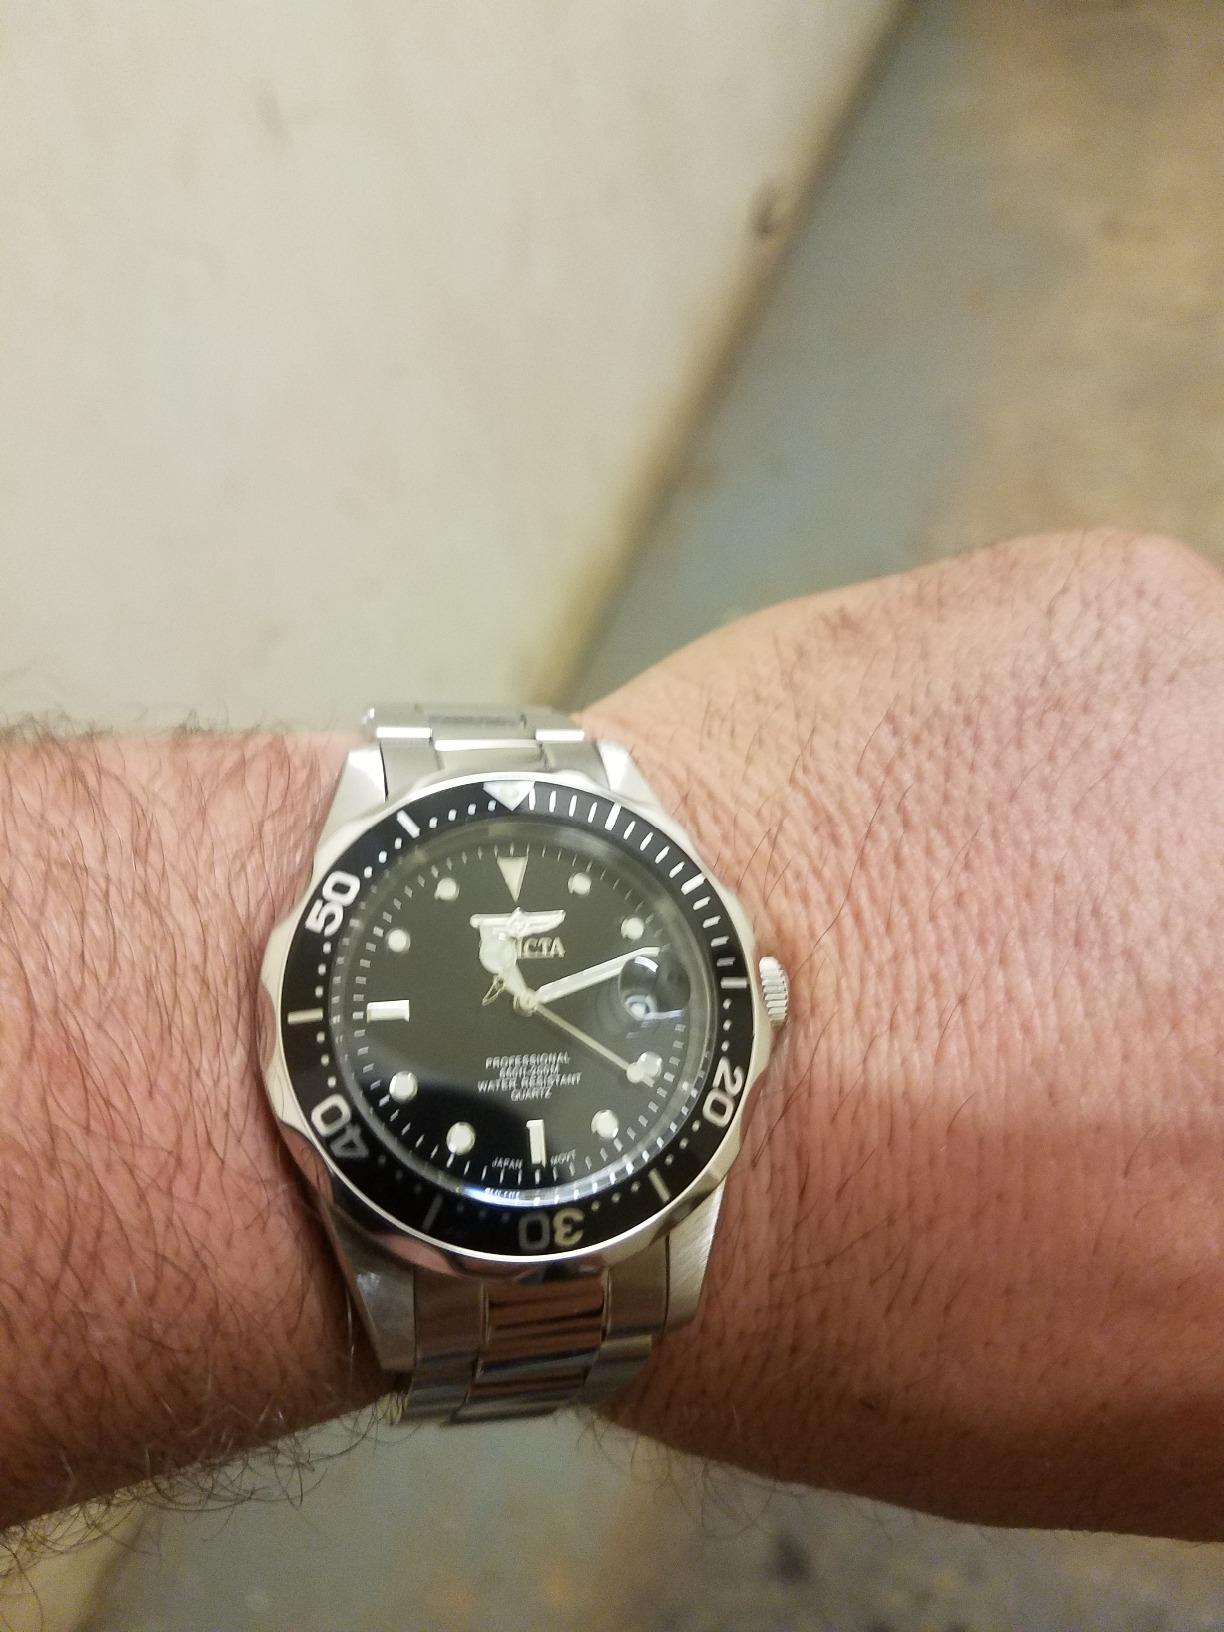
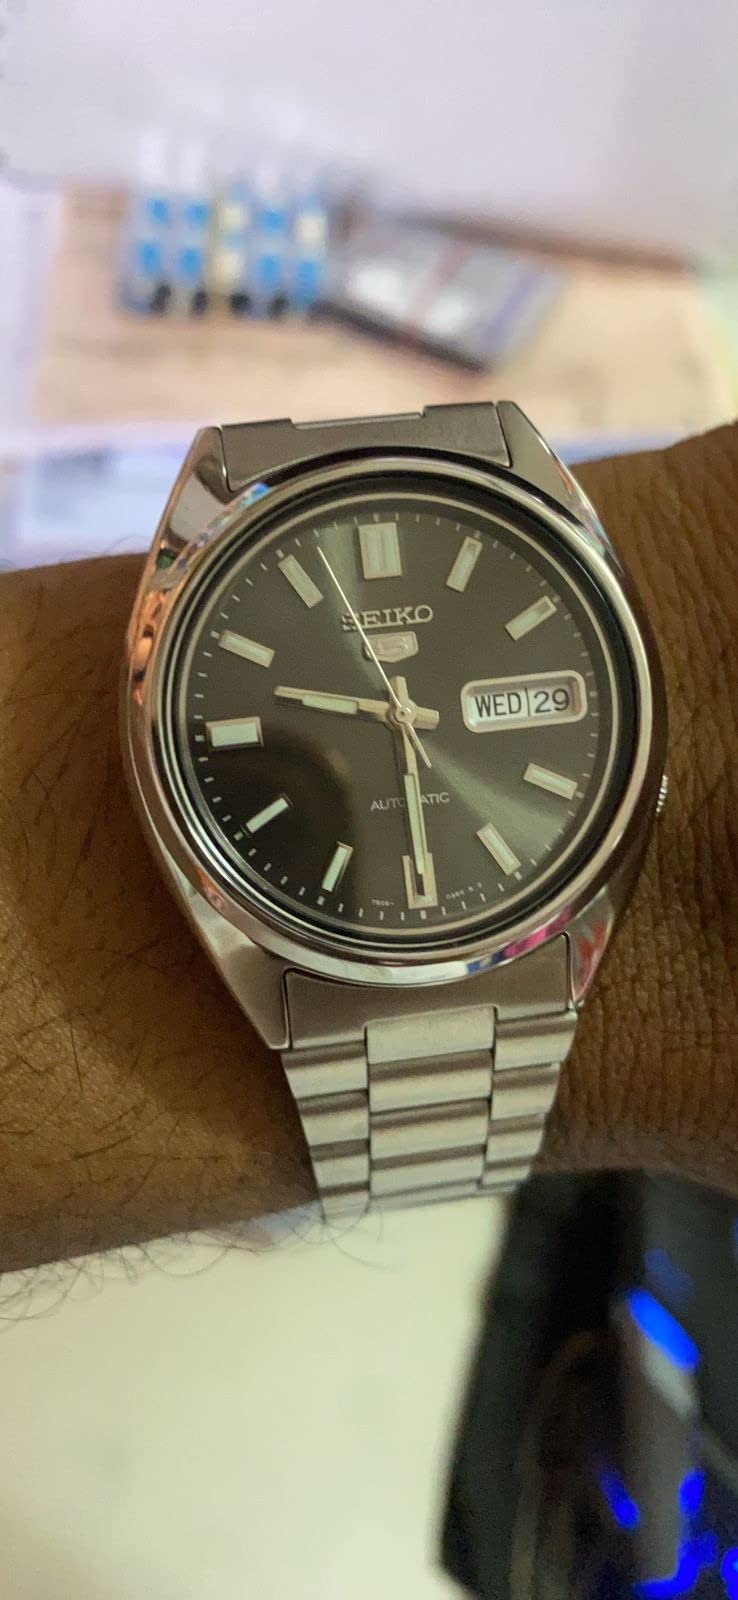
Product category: accessories_watch
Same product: no